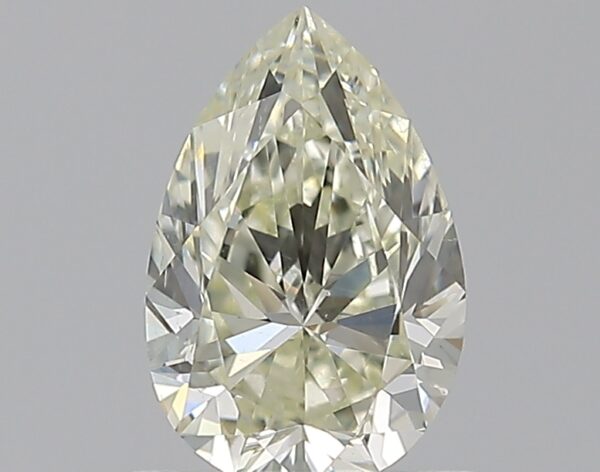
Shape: pear
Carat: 0.72
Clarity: SI1
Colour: M
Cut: EX
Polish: EX
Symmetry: VG
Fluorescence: F
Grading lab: GIA
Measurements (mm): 7.49 x 4.93 x 3.12